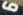
Number: 6